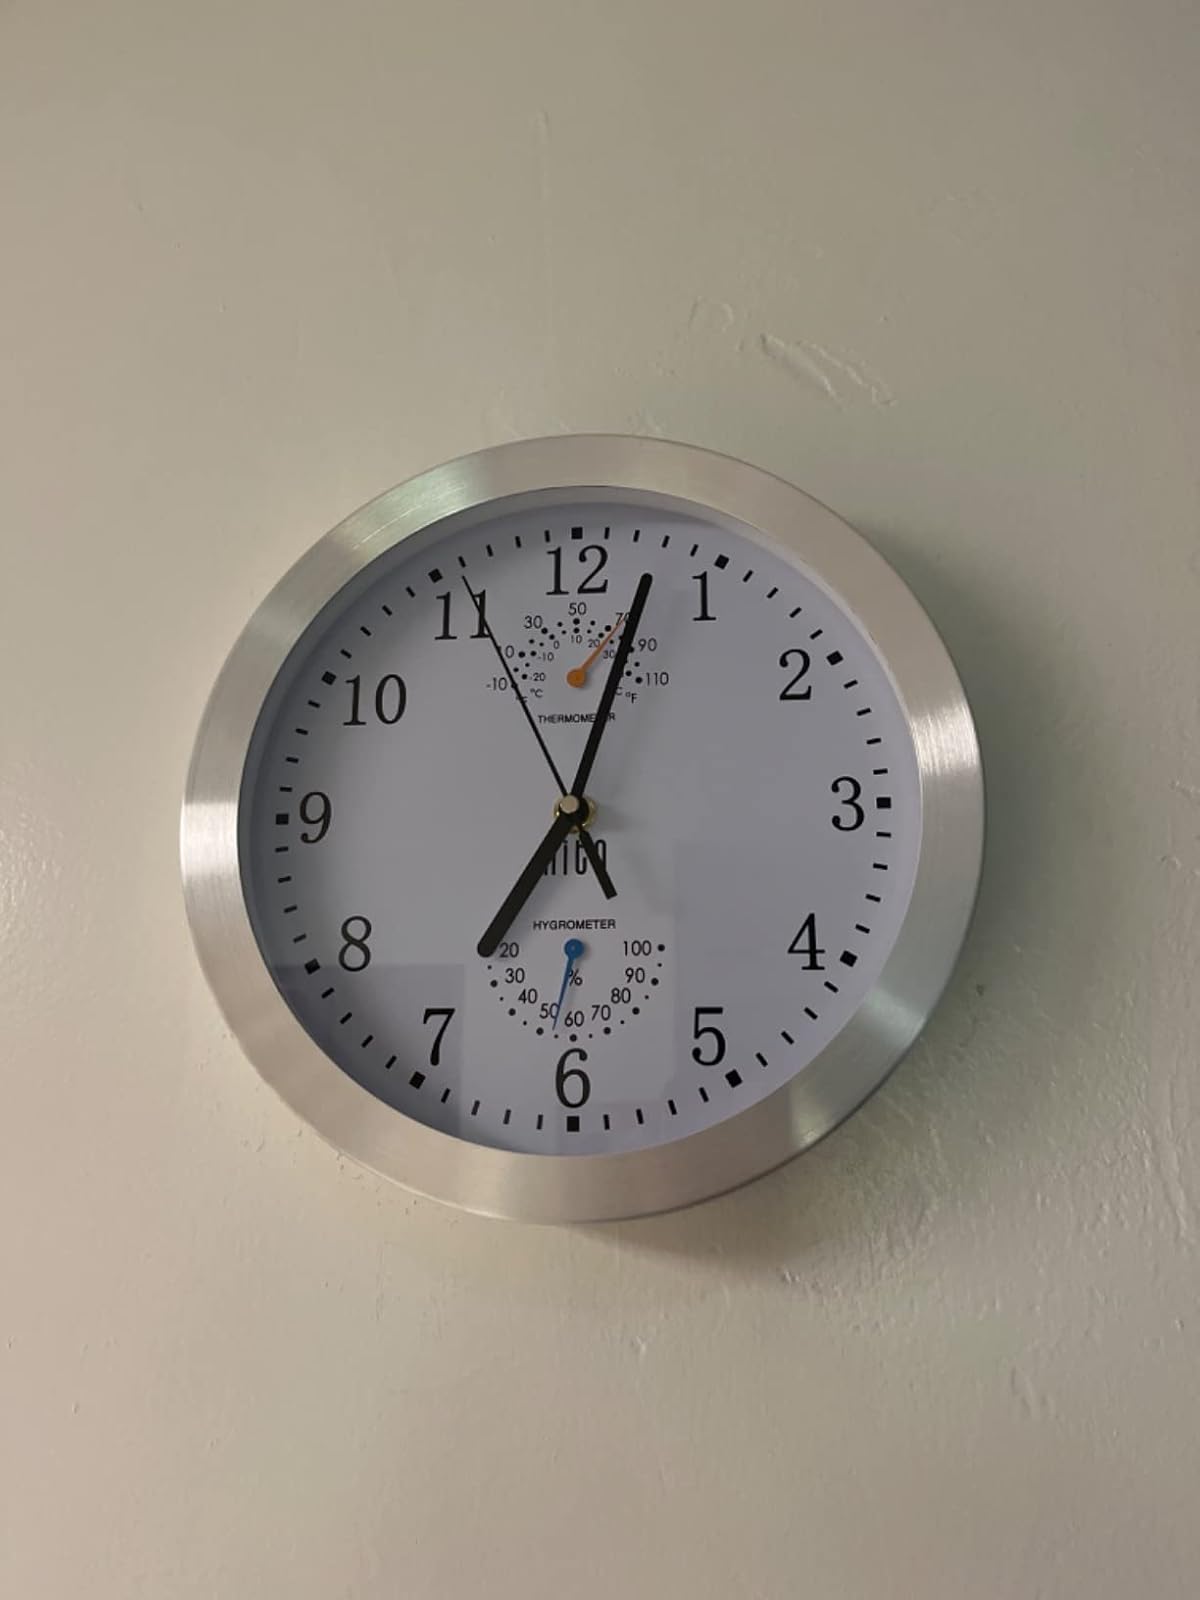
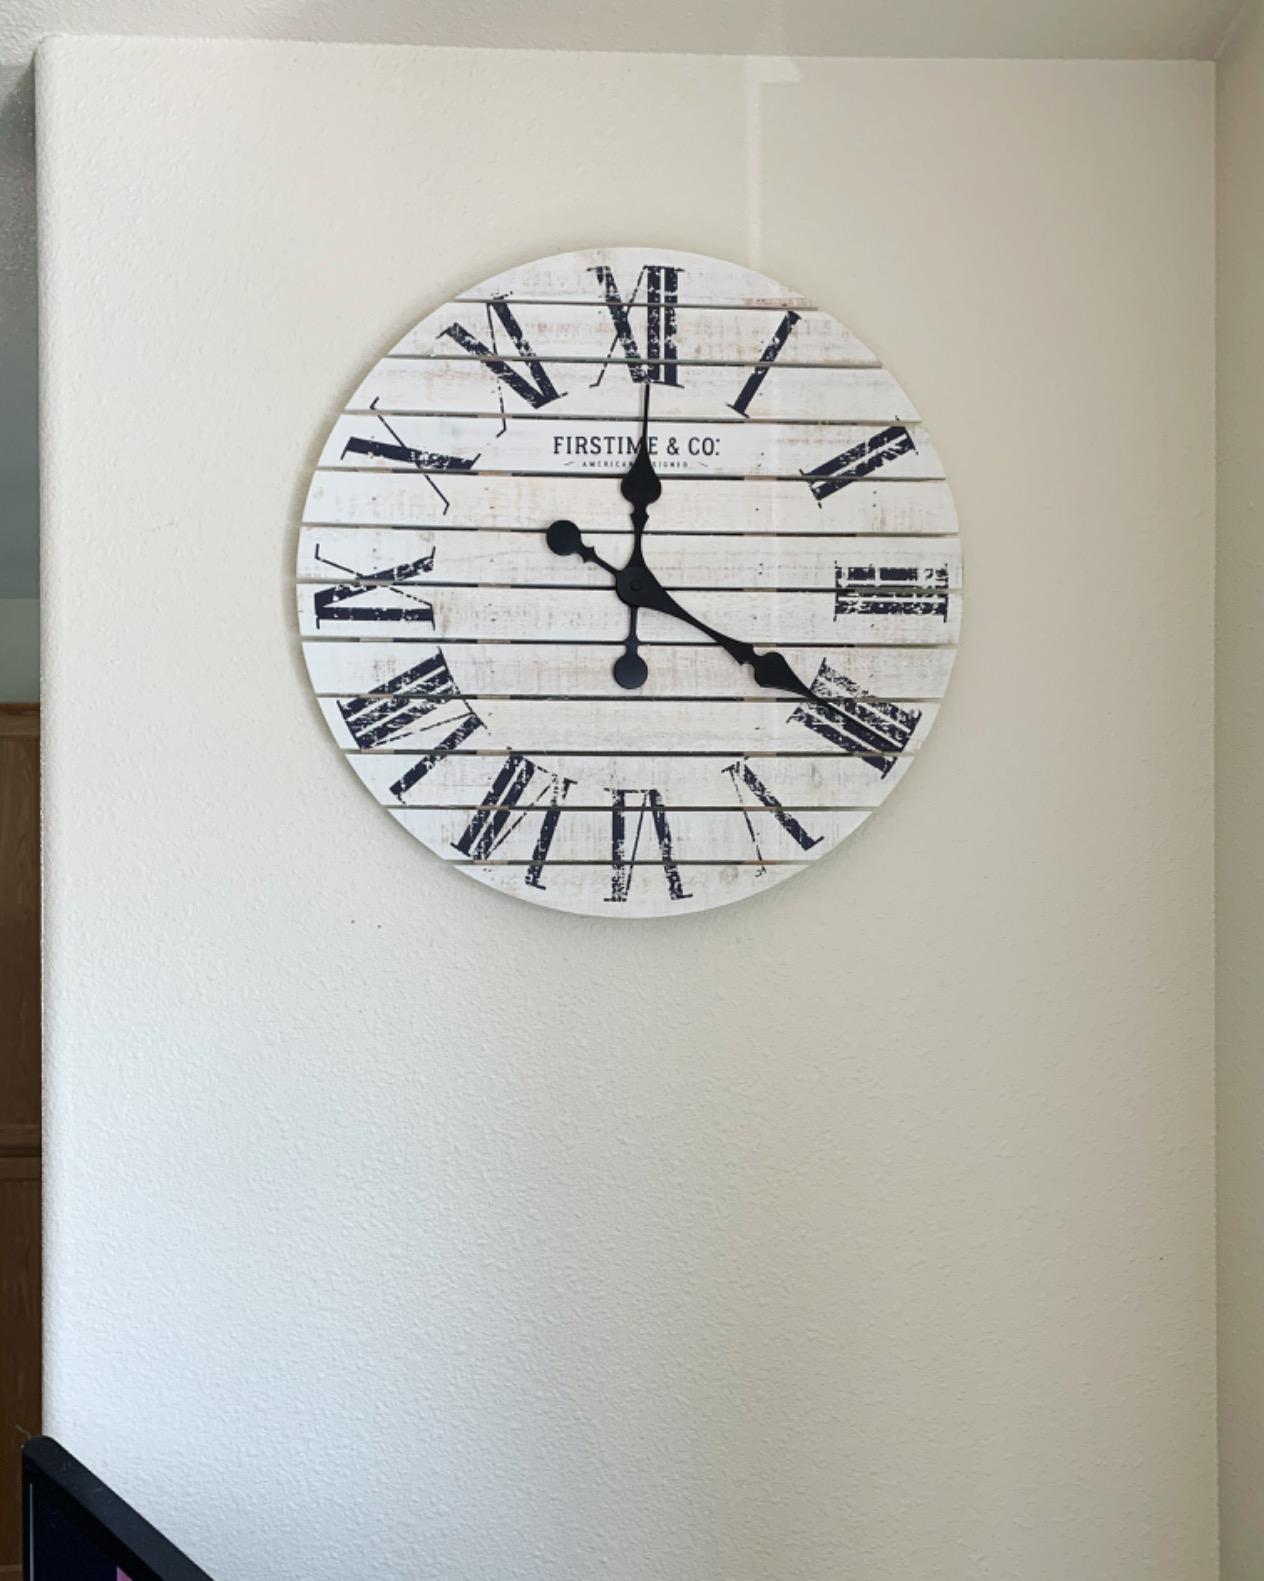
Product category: clock
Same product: no